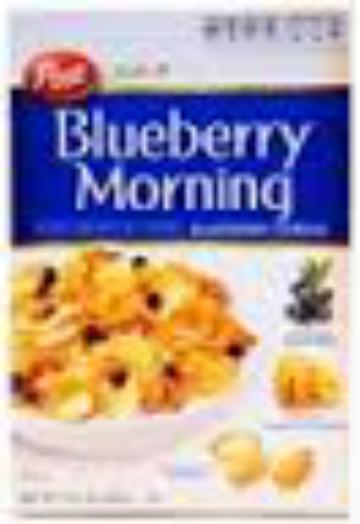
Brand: Blueberry Morning
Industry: Food